Marine mammal

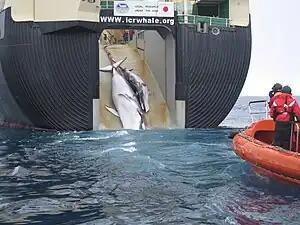
An adult and sub-adult Minke whale are dragged aboard the "Nisshin Maru", a Japanese whaling vessel

By-catch is the incidental capture of non-target species in fisheries. Fixed and drift gill nets cause the highest mortality levels for both cetaceans and pinnipeds, however, entanglements in long lines, mid-water trawls, and both trap and pot lines are also common. Tuna seines are particularly problematic for entanglement by dolphins. By-catch affects all cetaceans, both small and big, in all habitat types. However, smaller cetaceans and pinnipeds are most vulnerable as their size means that escape once they are entangled is highly unlikely and they frequently drown. While larger cetaceans are capable of dragging nets with them, the nets sometimes remain tightly attached to the individual and can impede the animal from feeding sometimes leading to starvation. Abandoned or lost nets and lines cause mortality through ingestion or entanglement. Marine mammals also get entangled in aquaculture nets, however, these are rare events and not prevalent enough to impact populations.